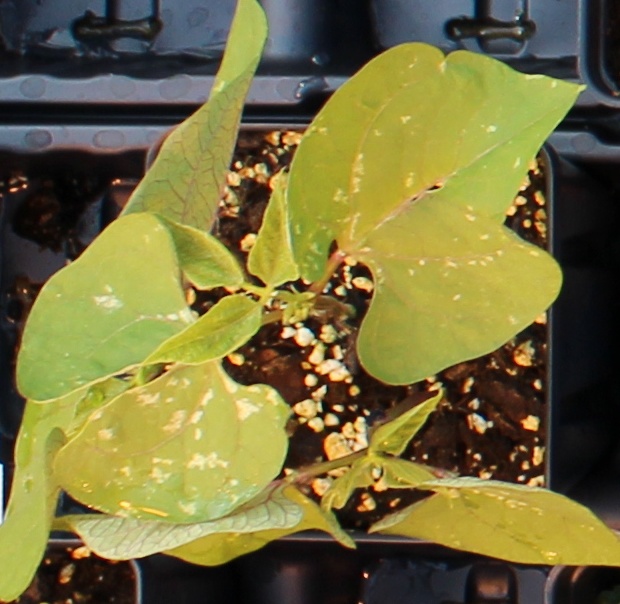
Label: Blackbean